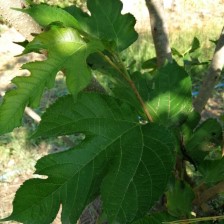
Variety: RedKing